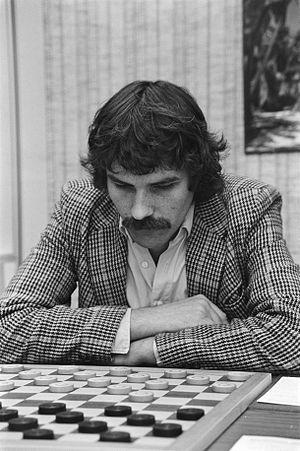
Harm Wiersma est un damiste et ancien homme politique néerlandais. Il a en particulier remporté six fois le championnat du monde de dames et a été député à la Seconde Chambre des États généraux de 2002 à 2003.